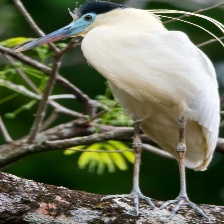
Species: CAPPED HERON
Scientific name: PILHERODIUS PILEATUS
ImageNet parent category: little_blue_heron